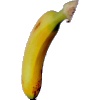
Label: banana_lady_finger